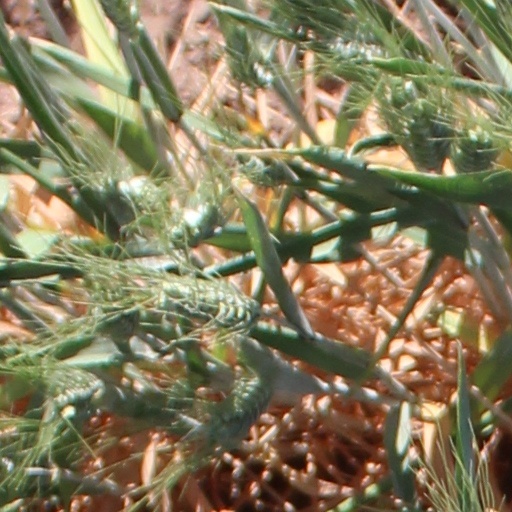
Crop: wheat